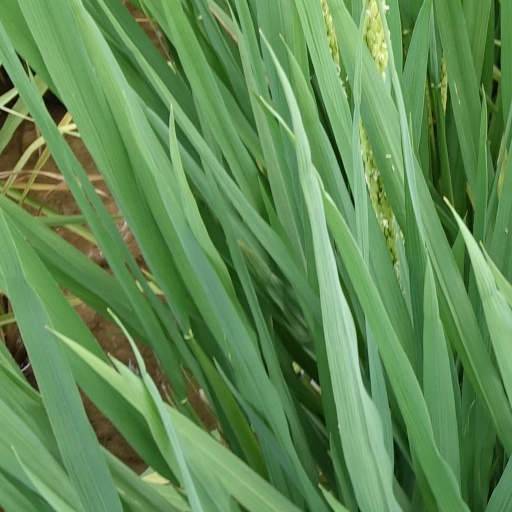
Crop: rice